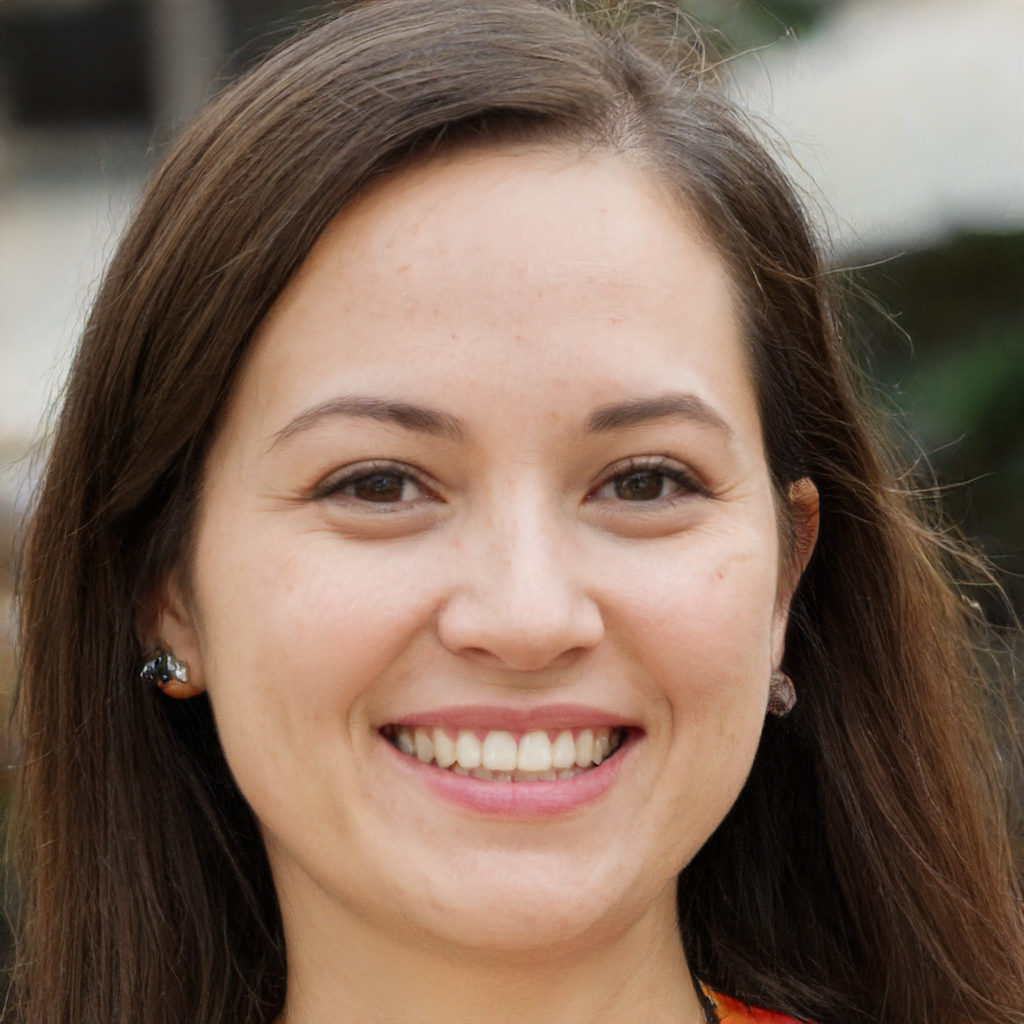
Label: Colored